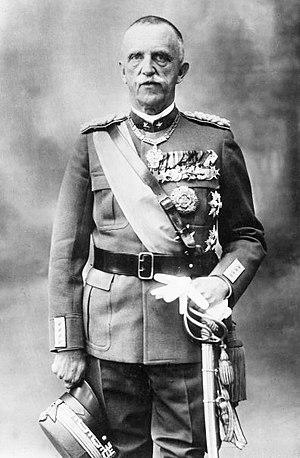
Irène de Grèce, princesse de Grèce et de Danemark puis, par son mariage, duchesse de Spolète, duchesse d'Aoste et reine titulaire de l'« État indépendant de Croatie », est née le 13 février 1904 à Athènes, en Grèce, et morte le 15 avril 1974, à Fiesole, en Italie. Épouse du prince Aymon de Savoie-Aoste, c'est un membre des familles royales grecque et italienne qui a été reine nominale de l'« État indépendant de Croatie » durant la Seconde Guerre mondiale.
Victor-Emmanuel III, né à Naples le 11 novembre 1869 et mort en exil à Alexandrie le 28 décembre 1947, est roi d'Italie du 29 juillet 1900 après l'assassinat de son père Humbert Iᵉʳ, jusqu'au 9 mai 1946, date de son abdication en faveur de son fils Humbert II, peu avant la proclamation de la République. Il porte dès sa naissance le titre de prince de Naples. Il est le fils d'Humbert Iᵉʳ et de Marguerite de Savoie.
La naissance de la République italienne marque la fin du royaume d'Italie et constitue un événement majeur dans l'histoire contemporaine du pays.